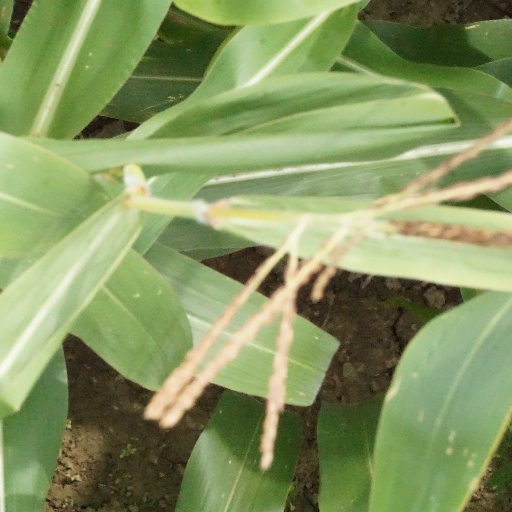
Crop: maize; corn